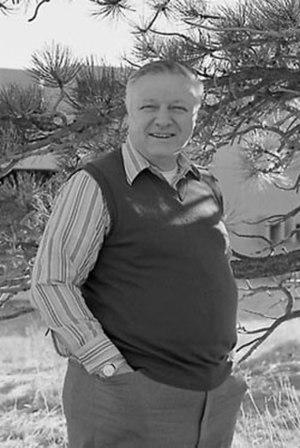
Wilmot N. Hess était un physicien américain qui a participé à de nombreux projets scientifiques ambitieux du XXᵉ siècle, notamment : l’Opération Plowshare, le programme Apollo de la NASA, la recherche de la National Oceanic and Atmospheric Administration sur les ouragans et sur le nettoyage des déversements d'hydrocarbures, pour le National Center for Atmospheric Research, sur la recherche des modification des conditions météorologiques, et le projet du Département américain of Energy Superconducting Super Collider. Le Dr Hess a pris sa retraite en tant que directeur associé du département américain de l'Énergie, dont il a été élu pour la première fois en 1976. Hess vivait en Californie et est décédé le 16 avril 2004 à l'âge de 77 ans des suites d'une leucémie.